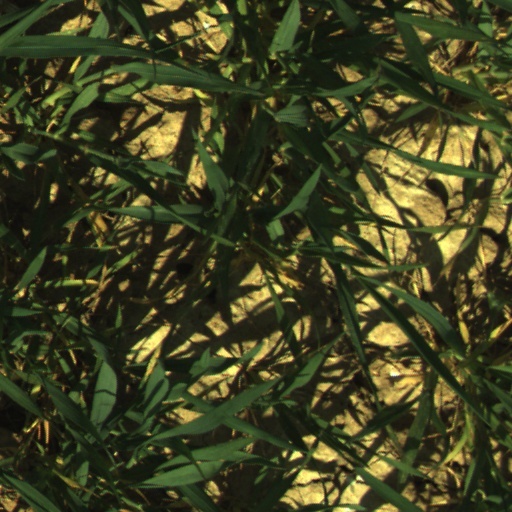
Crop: wheat